Daphne Caruana Galizia

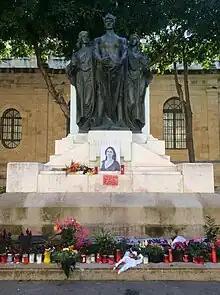
Flowers, candles and tributes to Daphne Caruana Galizia left at the foot of the Great Siege Monument, opposite the Law Courts in Valletta.

Her family criticized the Maltese authorities for doing nothing against a growing "culture of impunity" in Malta, saying that Joseph Muscat, Keith Schembri, Chris Cardona, Konrad Mizzi, Attorney General Peter Grech and a long list of police commissioners who took no action, were politically responsible for her death. Her family refused a request to publicly endorse a government reward of one million euros for information, despite pressure from the Prime Minister and President, and insisted that the Prime Minister ought to resign.